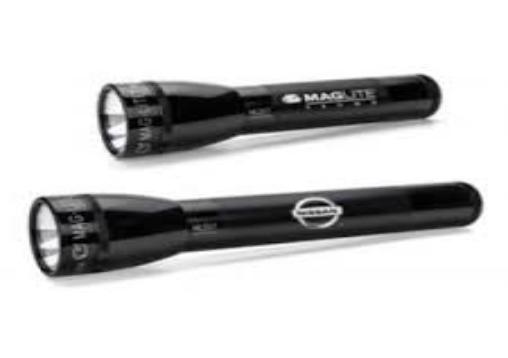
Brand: maglite
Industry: Necessities